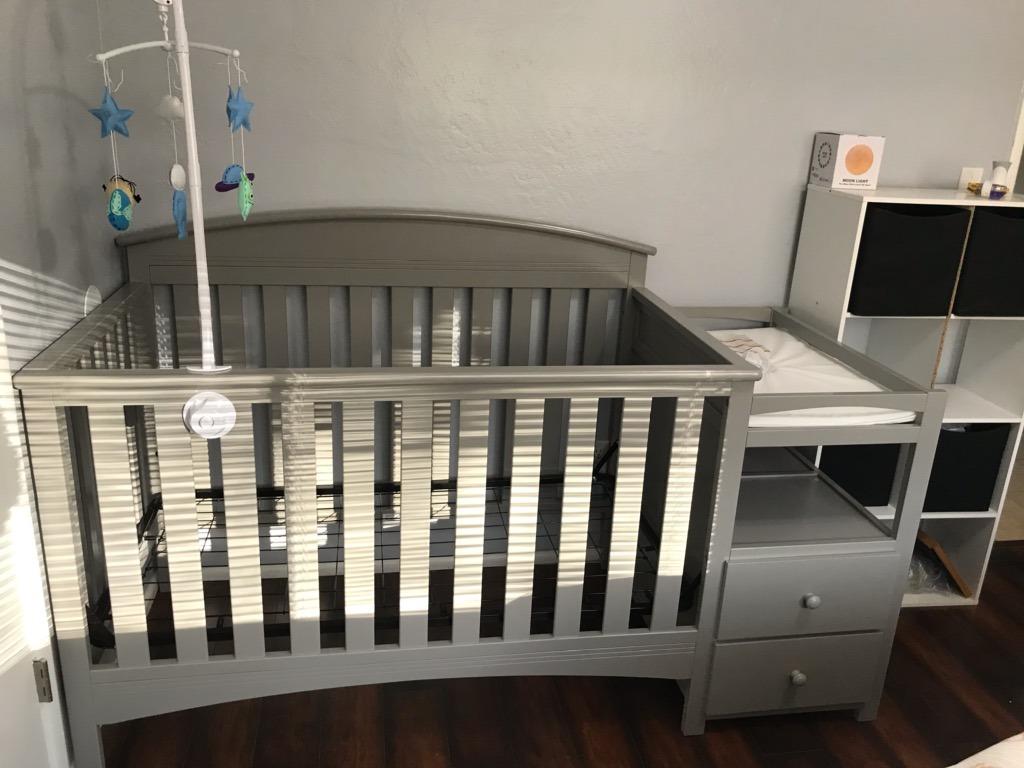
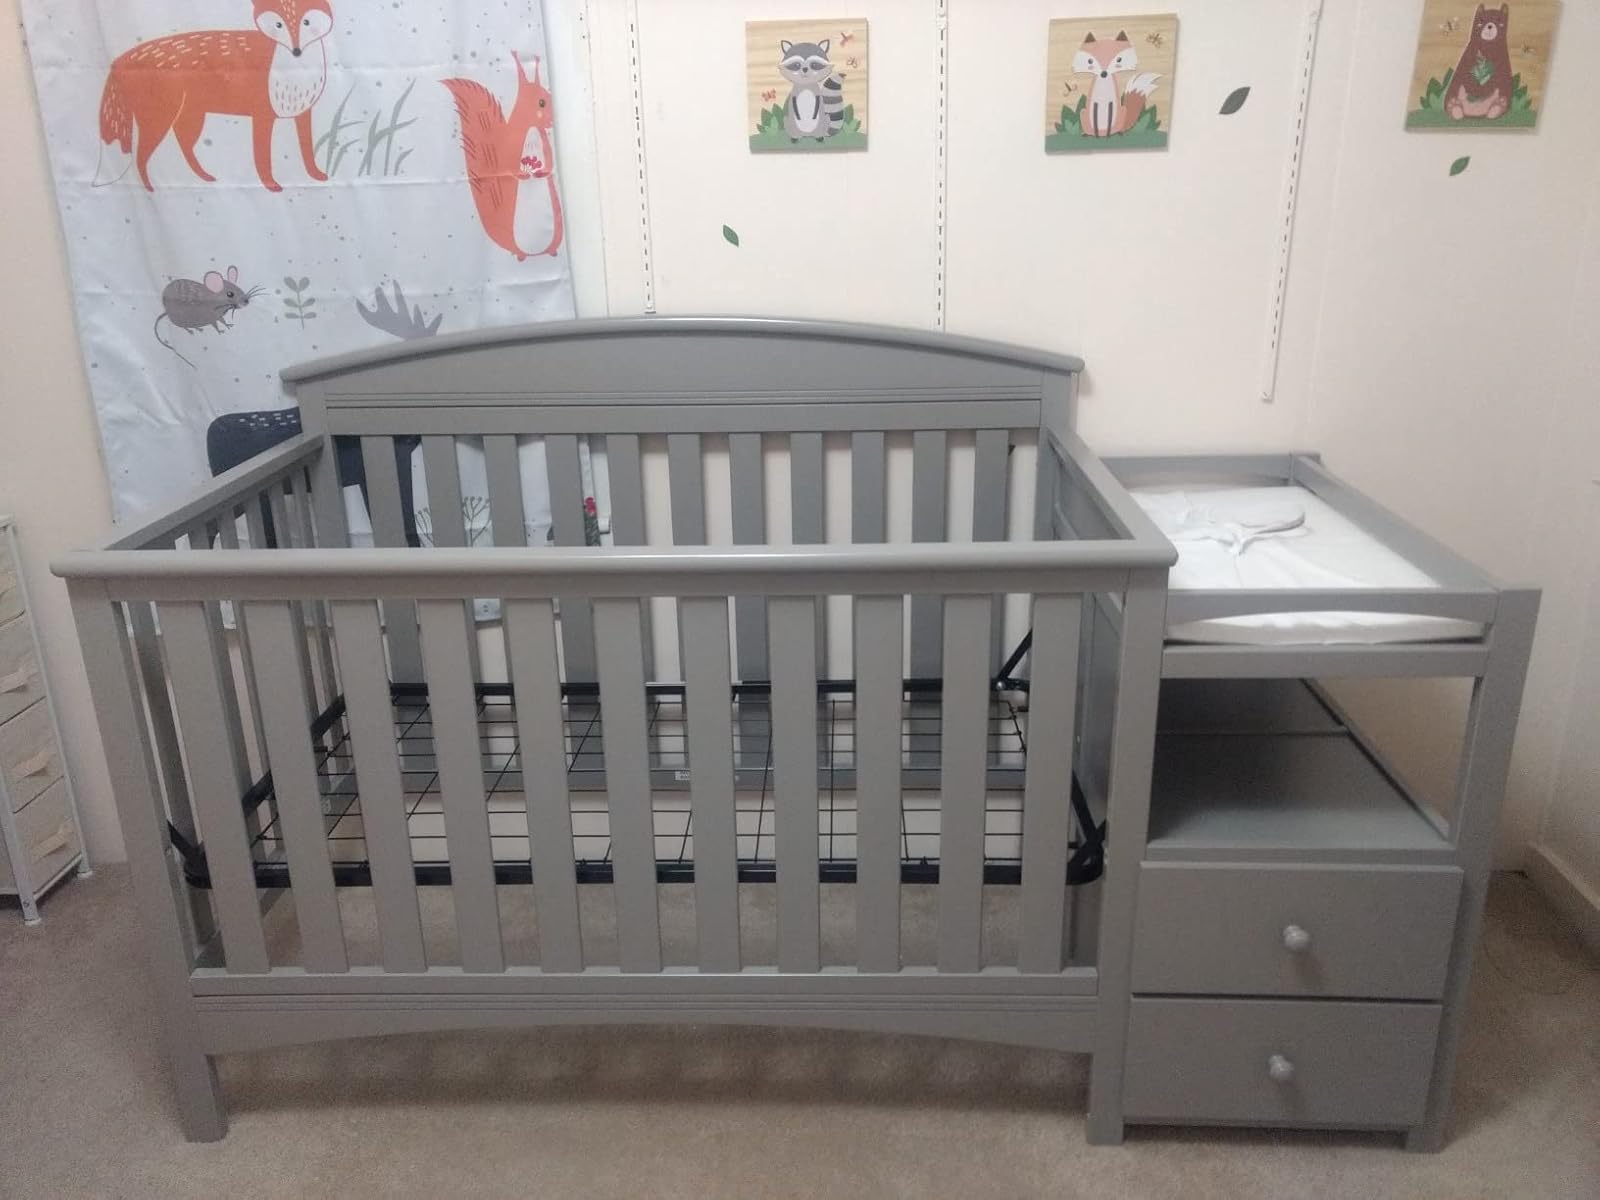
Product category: products_crib
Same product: yes